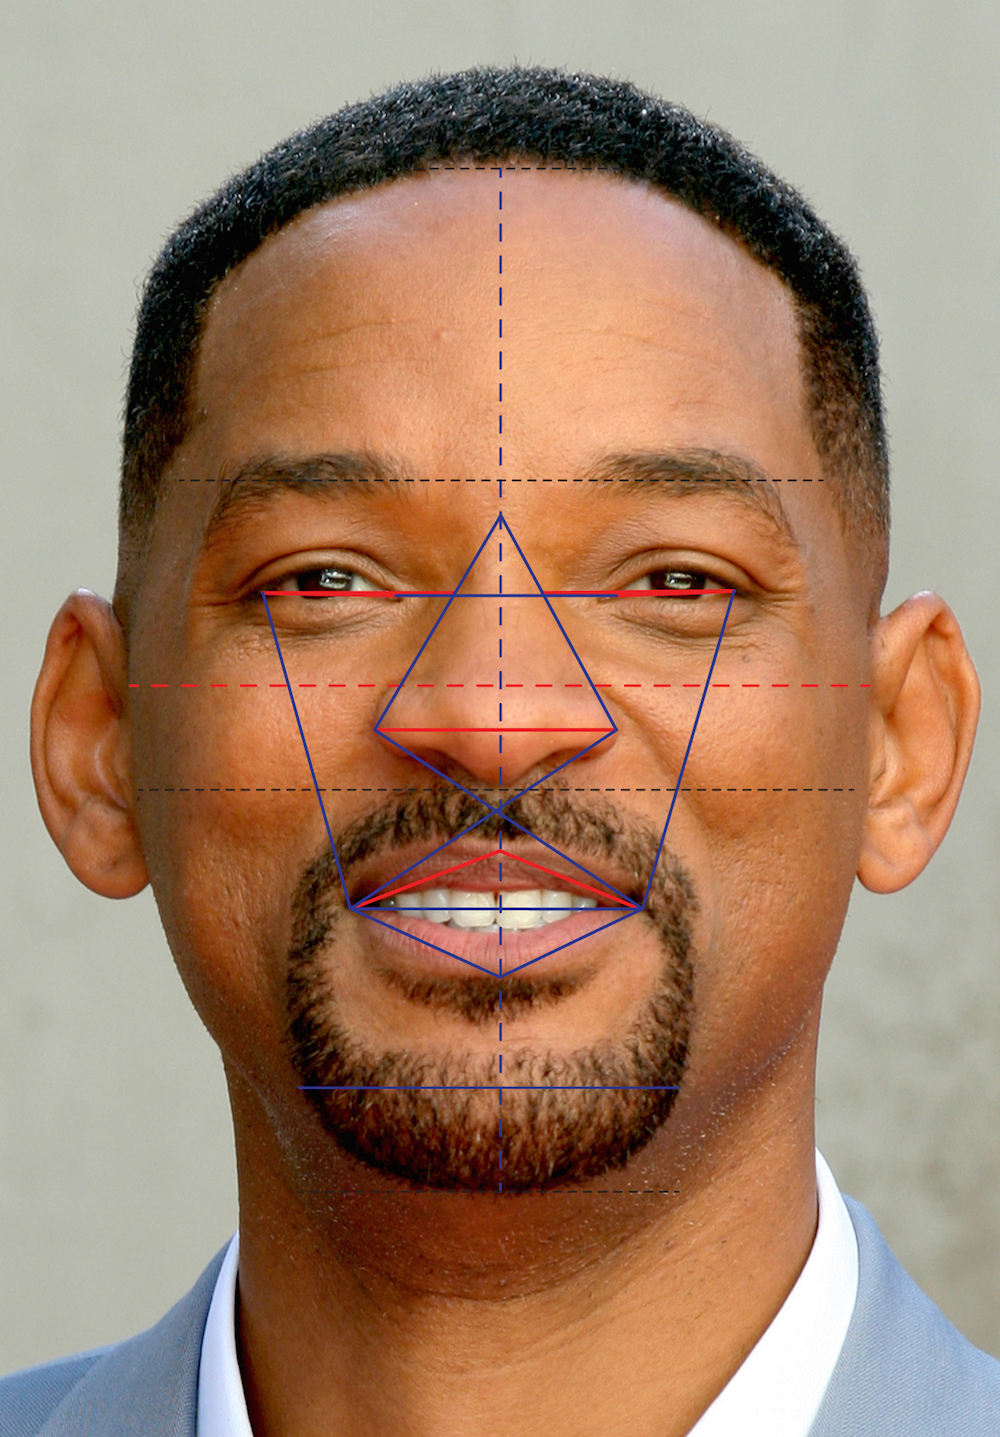
Label: Colored